Spermophilus

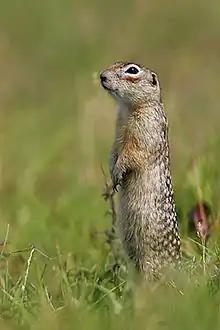
"Spermophilus suslicus", a species that commonly has clearly white-spotted upperparts

A generic revision was undertaken in 2007 by means of phylogenetic analyses using the mitochondrial gene cytochrome b. This resulted in the splitting of "Spermophilus" into eight genera, which with the prairie dogs, marmots, and antelope squirrels are each given as numbered clades. The exact relations between the clades are slightly unclear. Among these, the exclusively Palearctic species are retained as the genus "Spermophilus sensu stricto" (in the strictest sense). According to a 2024 genetic study the genus can be divided into four major clades that diverged during the Late Miocene.